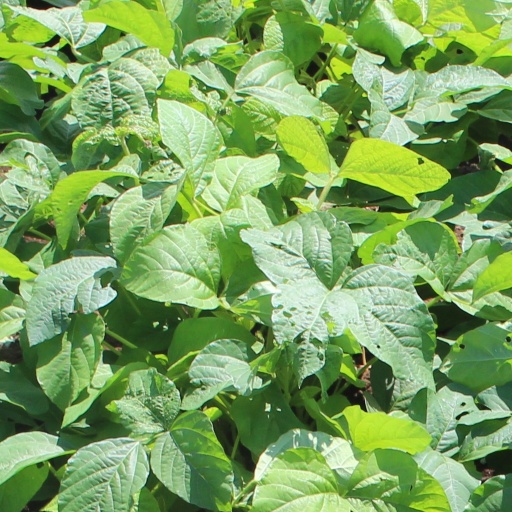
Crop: soybean